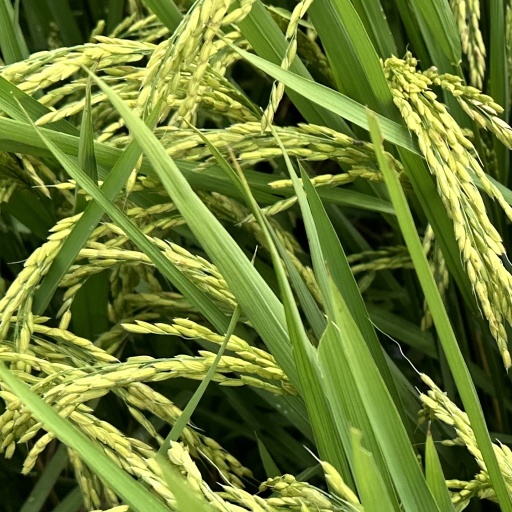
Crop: rice